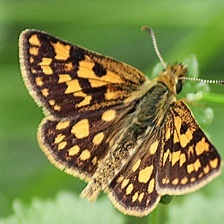
Species: CHECQUERED SKIPPER